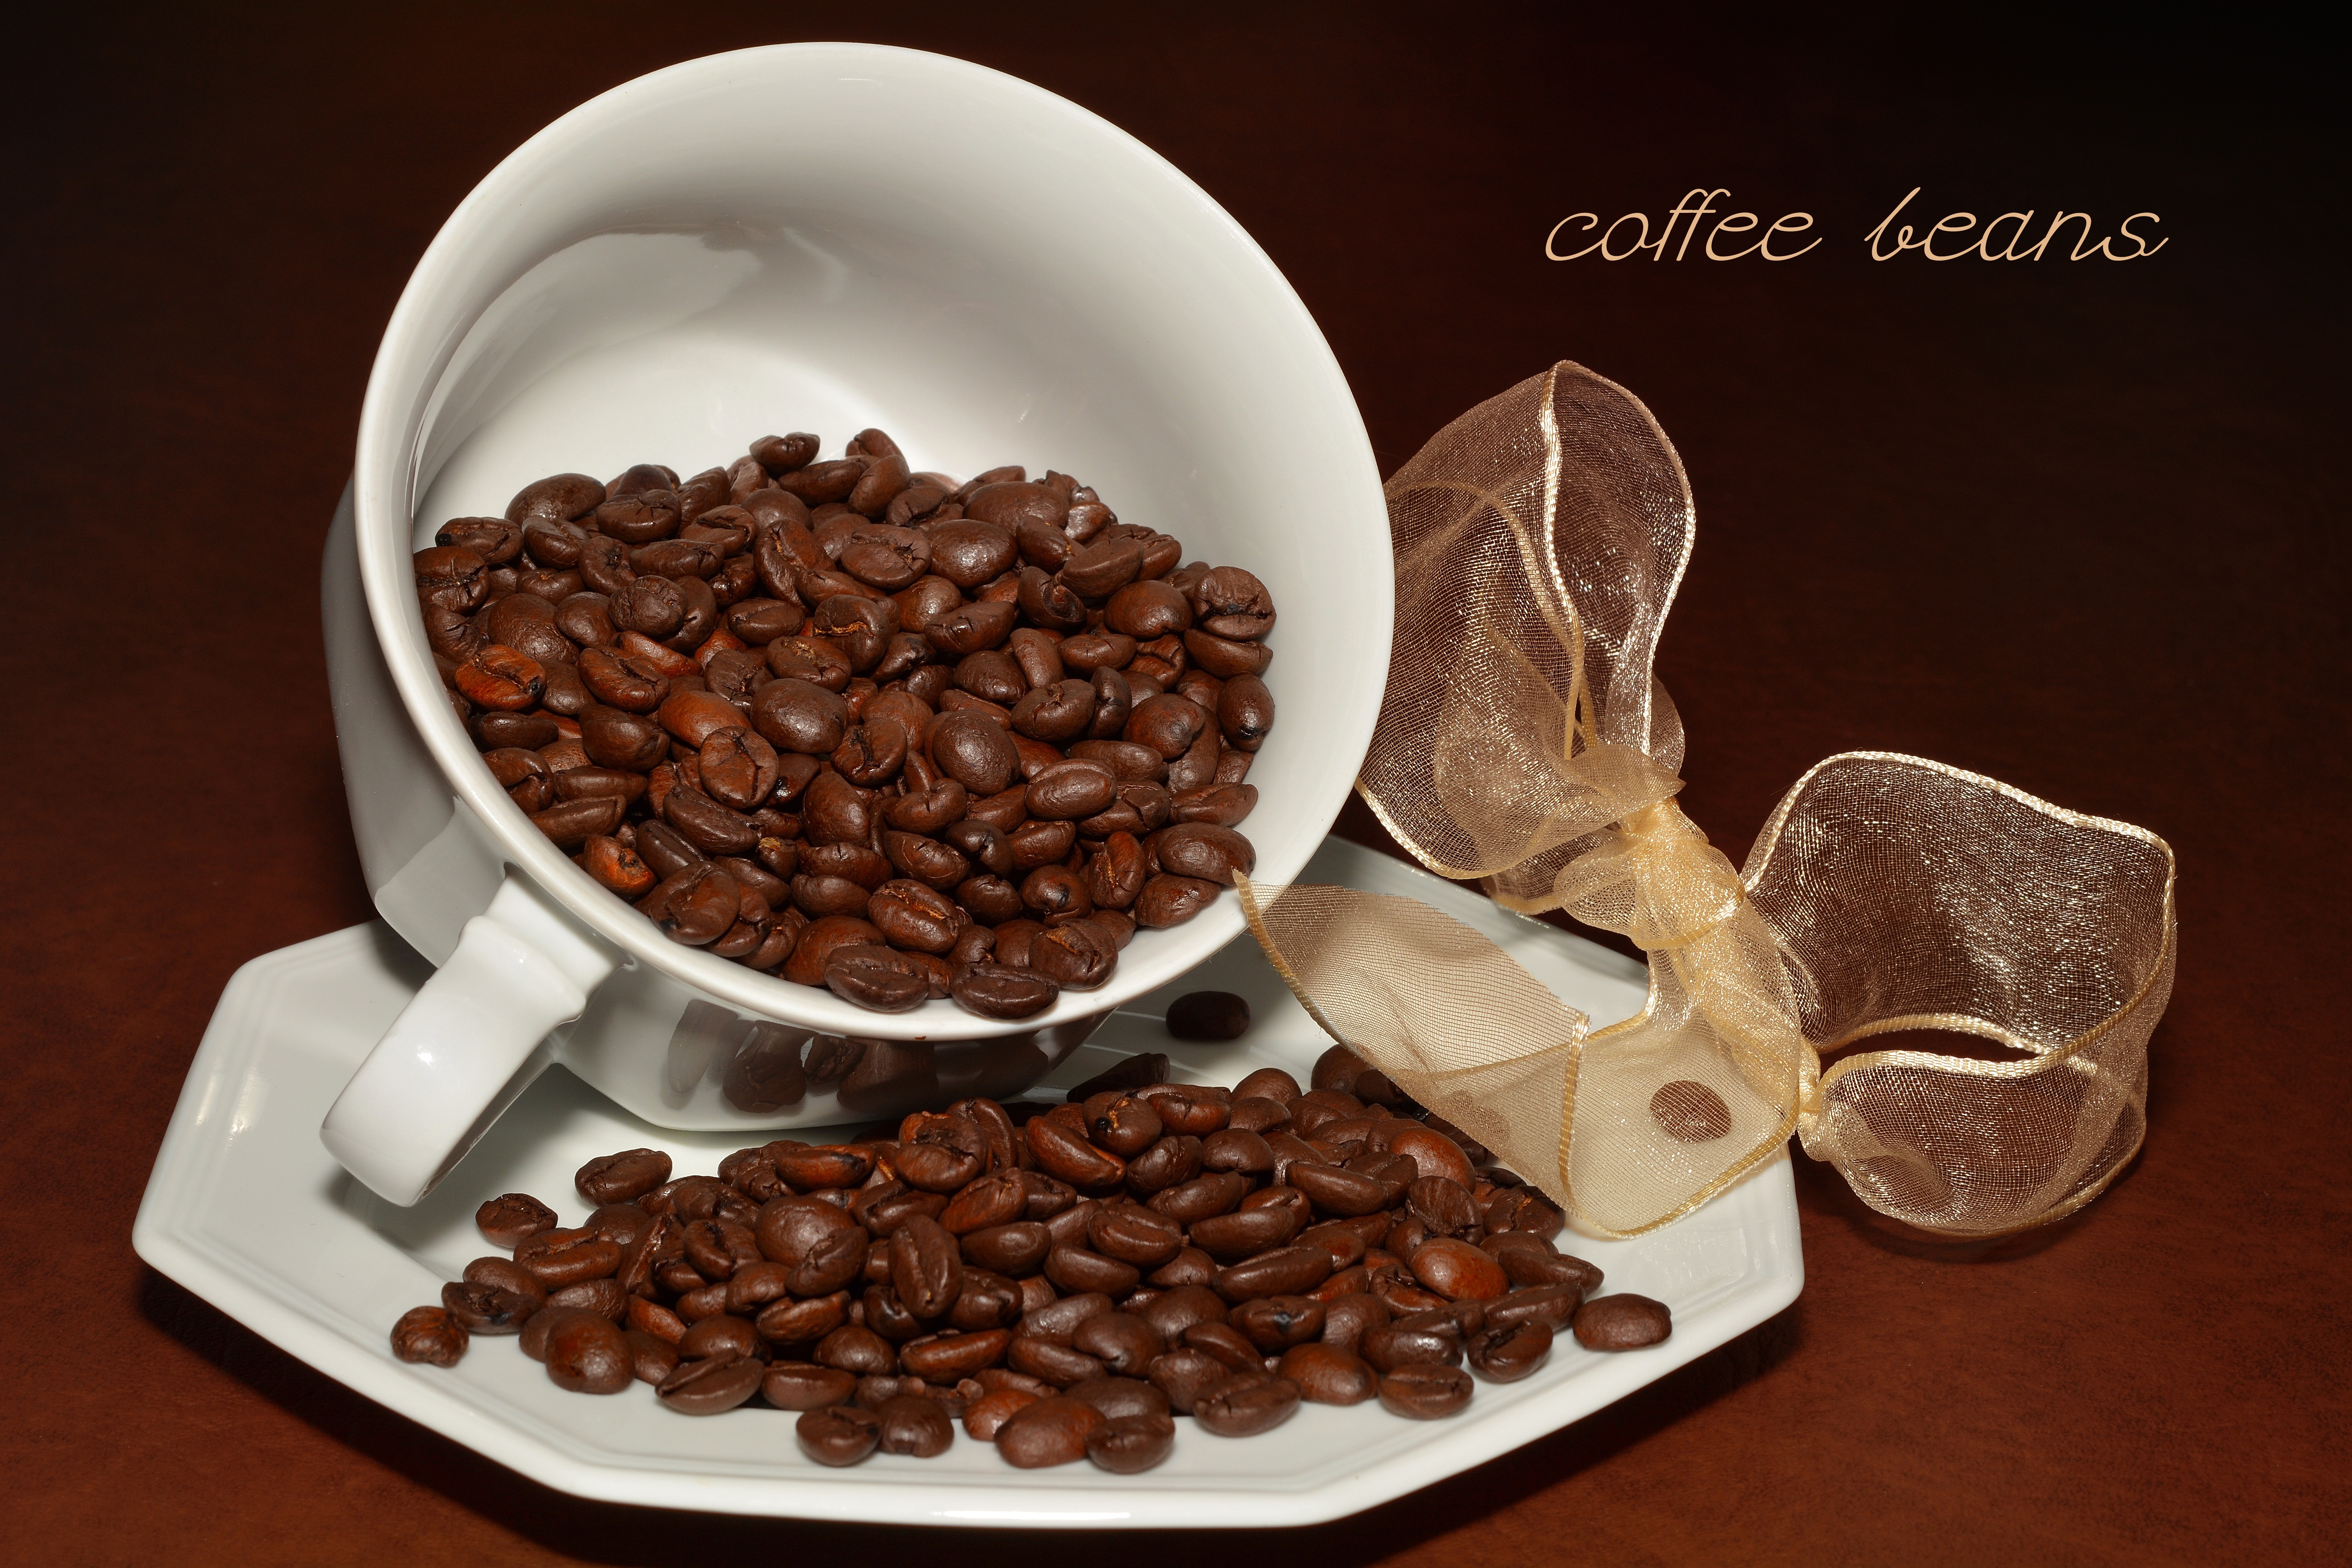
coffee, aroma, cup, meal, food, produce, drink, breakfast, chocolate, espresso, coffee cup, tableware, caffeine, flavor, roasted, coffee beans